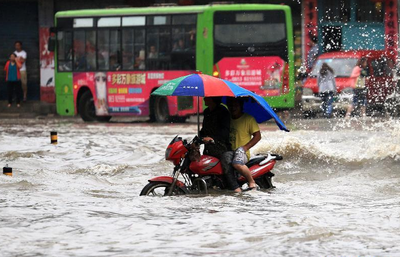
Weather: rain or strom